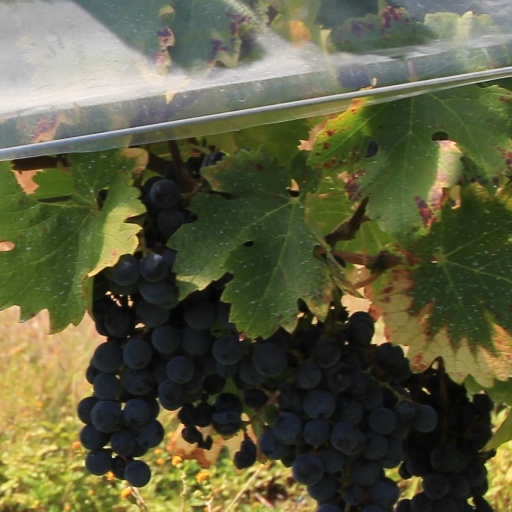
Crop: grape